British Rail Class 387

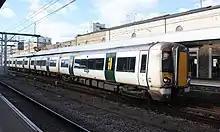
Great Northern Class 387 at

As part of Govia's bid for the Thameslink, Southern and Great Northern franchise, 27 four-carriage units were ordered to replace units on the Gatwick Express service, using some of the optional 140 extra carriages. The order was announced in November 2014 with the first units on test in July 2015 and they began to enter service on 29 February 2016.